Rebecca Marder

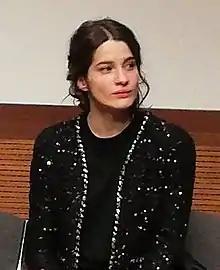
Marder in 2022

Rebecca Marder was born on 10 April 1995 in Paris, France. Marder is the daughter of American musician Marc Marder and French journalist and theatre critic Mathilde de La Bardonnie, who worked for "Le Monde" and later "Libération". Her father is Jewish and her mother Catholic. Marder grew up in France and is a dual citizen of France and the United States.